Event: Nepal Earthquake
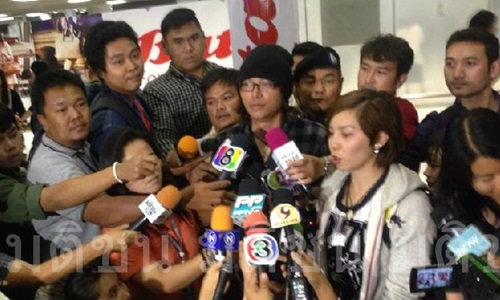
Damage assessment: no_damage